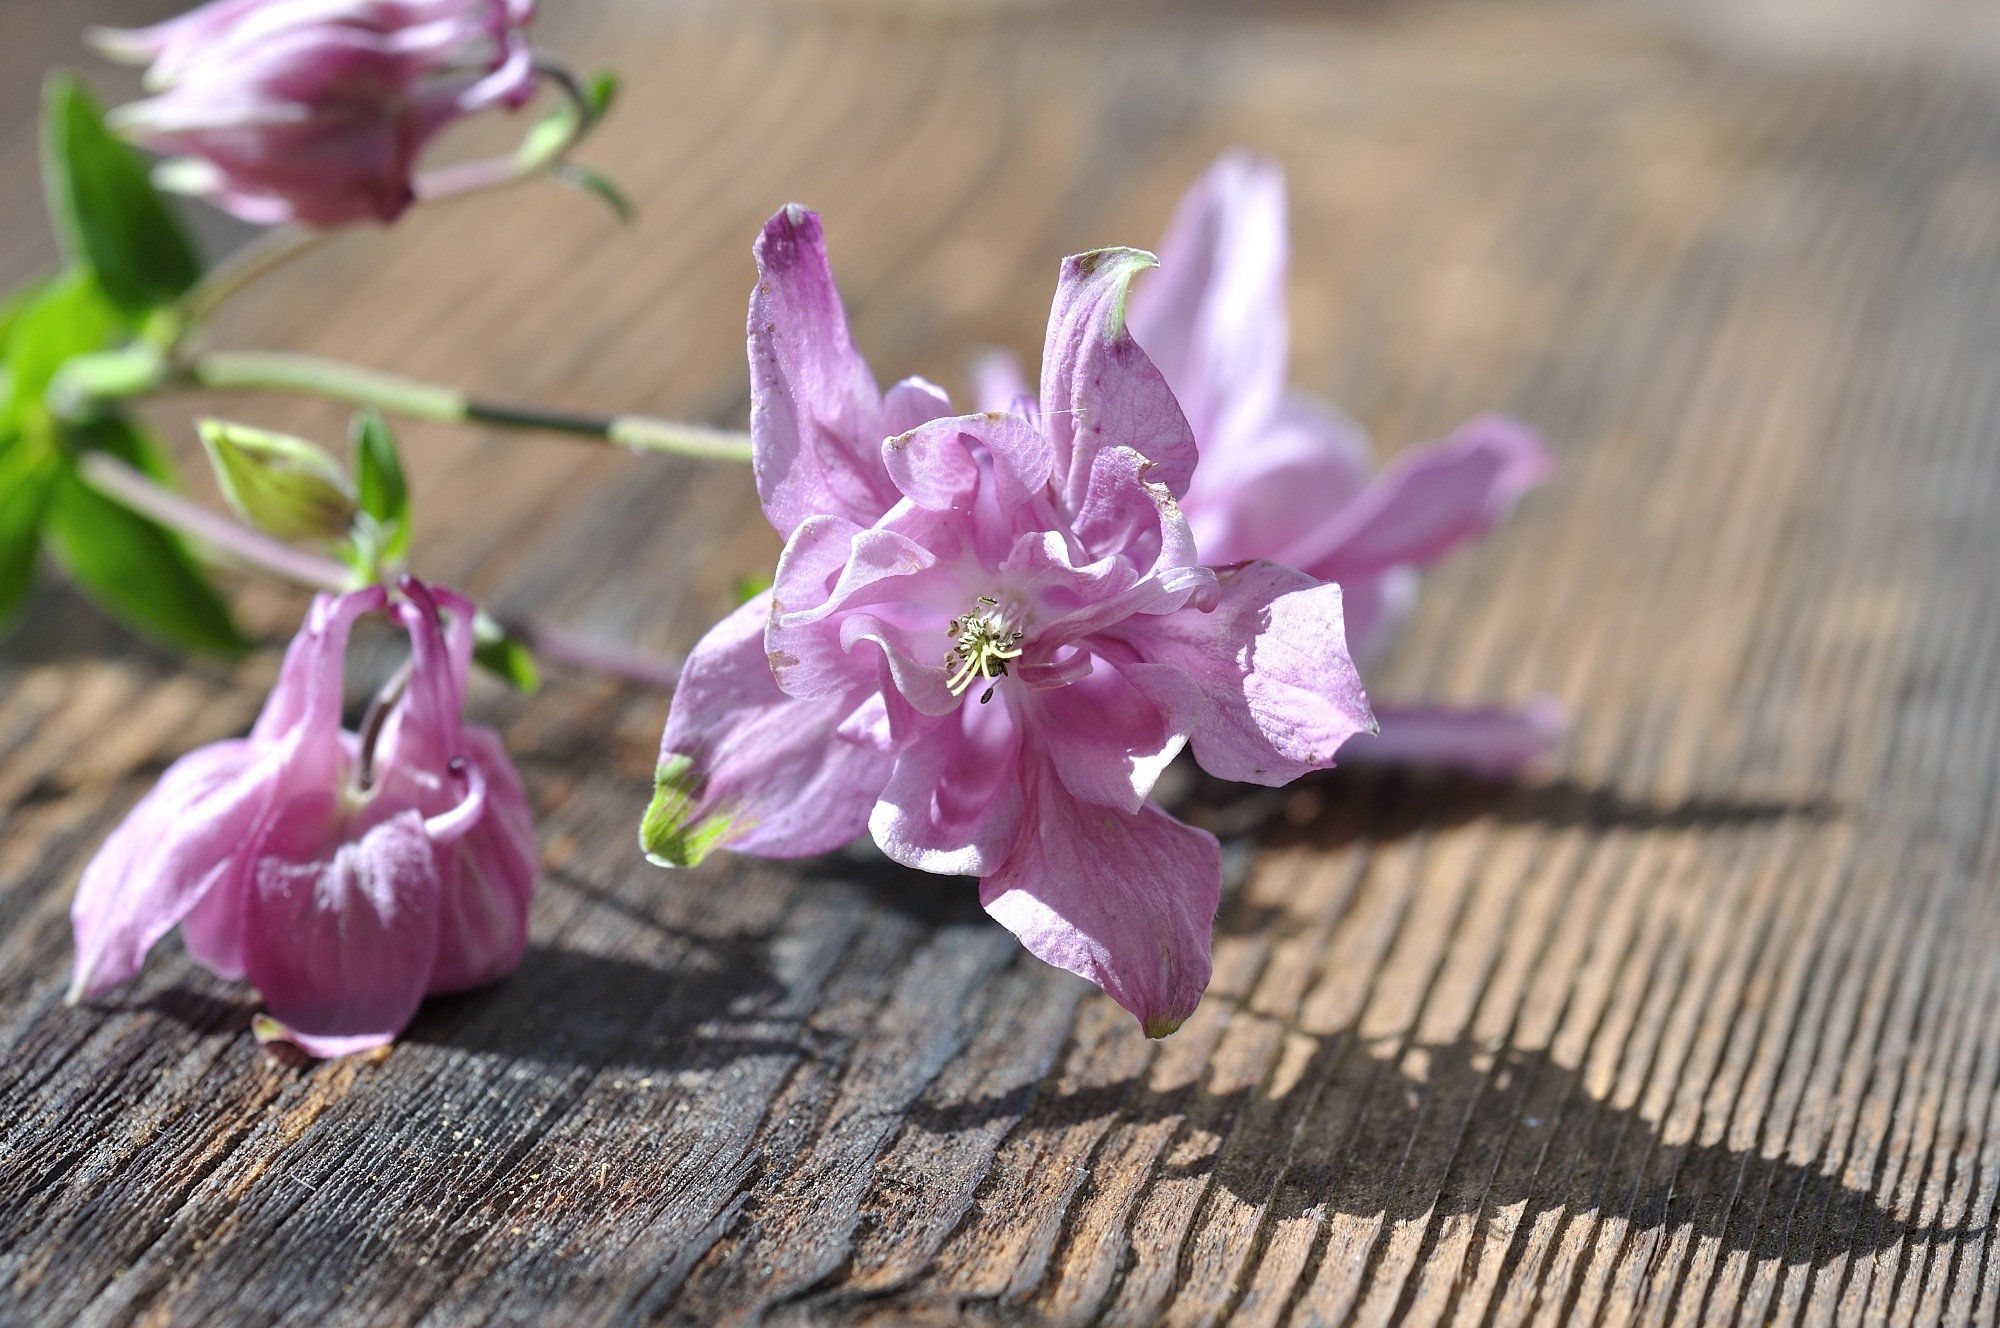
blossom, plant, wood, flower, purple, petal, pink, close, flora, flowers, pastel, columbine, macro photography, flowering plant, land plant